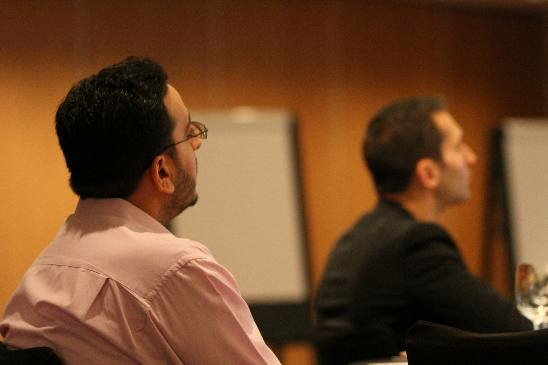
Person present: Yes